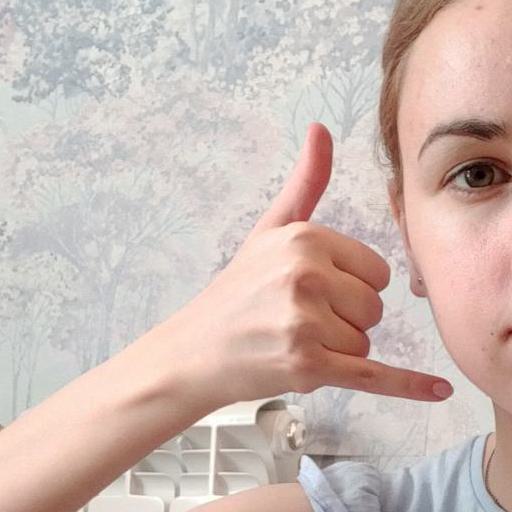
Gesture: call